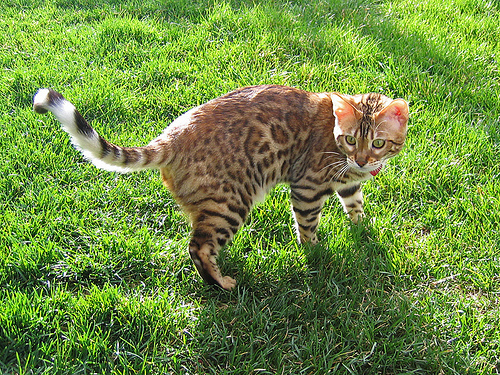
Breed: bengal